Shape-memory alloy

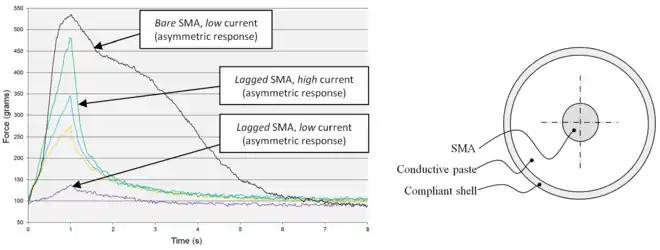
Comparative force-time response of bare and lagged Ni-Ti shape memory alloy.

SMA is subject to structural fatigue – a failure mode by which cyclic loading results in the initiation and propagation of a crack that eventually results in catastrophic loss of function by fracture. The physics behind this fatigue mode is accumulation of microstructural damage during cyclic loading. This failure mode is observed in most engineering materials, not just SMAs.